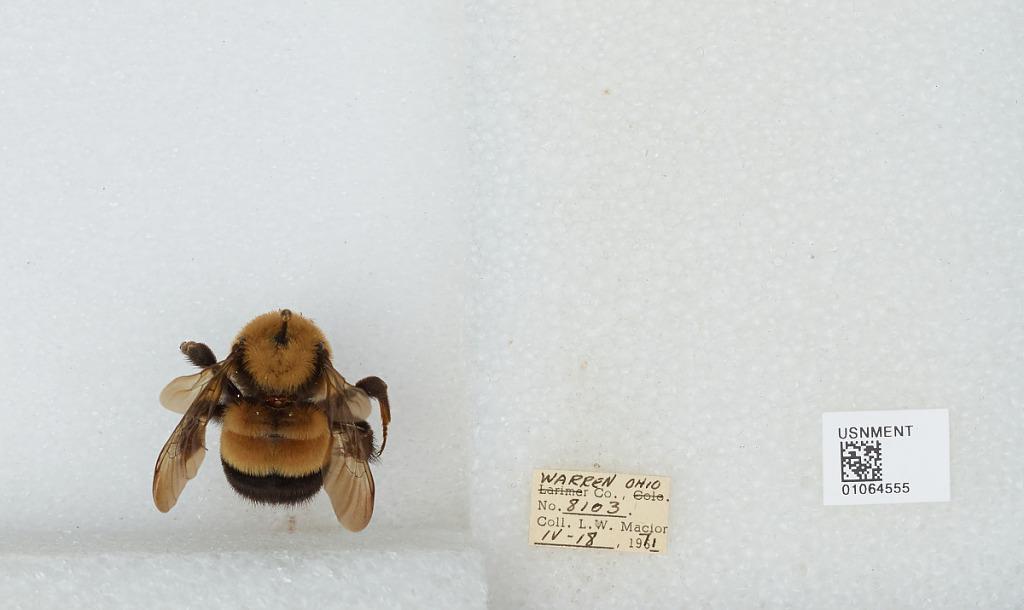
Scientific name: Bombus (Bombus) affinis Cresson
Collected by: L. Macior
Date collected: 1971-4-18
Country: United States
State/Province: Ohio
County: Warren
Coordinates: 39.4242, -84.1856